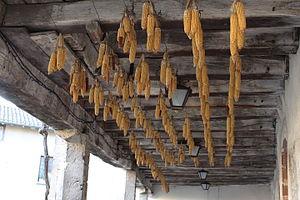
Maïs en train de sécher à l'Hostellerie du Vieux Pérouges. Pérouges (Ain).